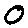
Label: 0